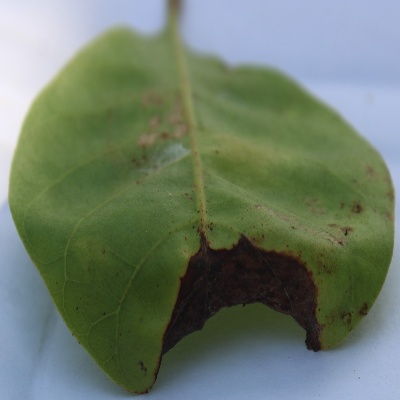
Crop: Cashew
Condition: anthracnose